Andrés Vilches

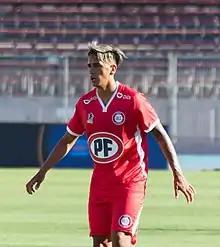
Vilches with Unión La Calera in 2020.

Andrés Alejandro Vilches Araneda (born 14 January 1992) is a Chilean footballer who plays for as a forward for Cobresal.